Biplane

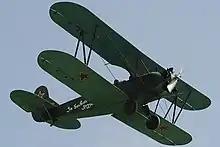
Polikarpov Po-2, of which over 20,000 were built by the Soviet Union

The British Fleet Air Arm operated the Fairey Swordfish torpedo bomber from its aircraft carriers, and used the type in the anti-submarine warfare role until the end of the conflict, largely due to their ability to operate from the relatively compact decks of escort carriers. Its low stall speed and inherently tough design made it ideal for operations even in the often severe mid-Atlantic weather conditions. By the end of the conflict, the Swordfish held the distinction of having caused the destruction of a greater tonnage of Axis shipping than any other Allied aircraft.